Little Mulgrave, Queensland

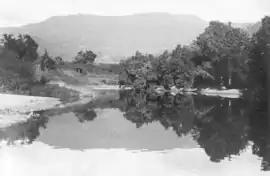
Little Mulgrave River, circa 1935

The western part of the locality is the valley of the Little Mulgrave River and the eastern part of the locality is the valley of the Mulgrave River. The Gillies Range Road runs through the locality connecting Gordonvale and the lower localities in the Cairns Region with the Atherton Tableland.